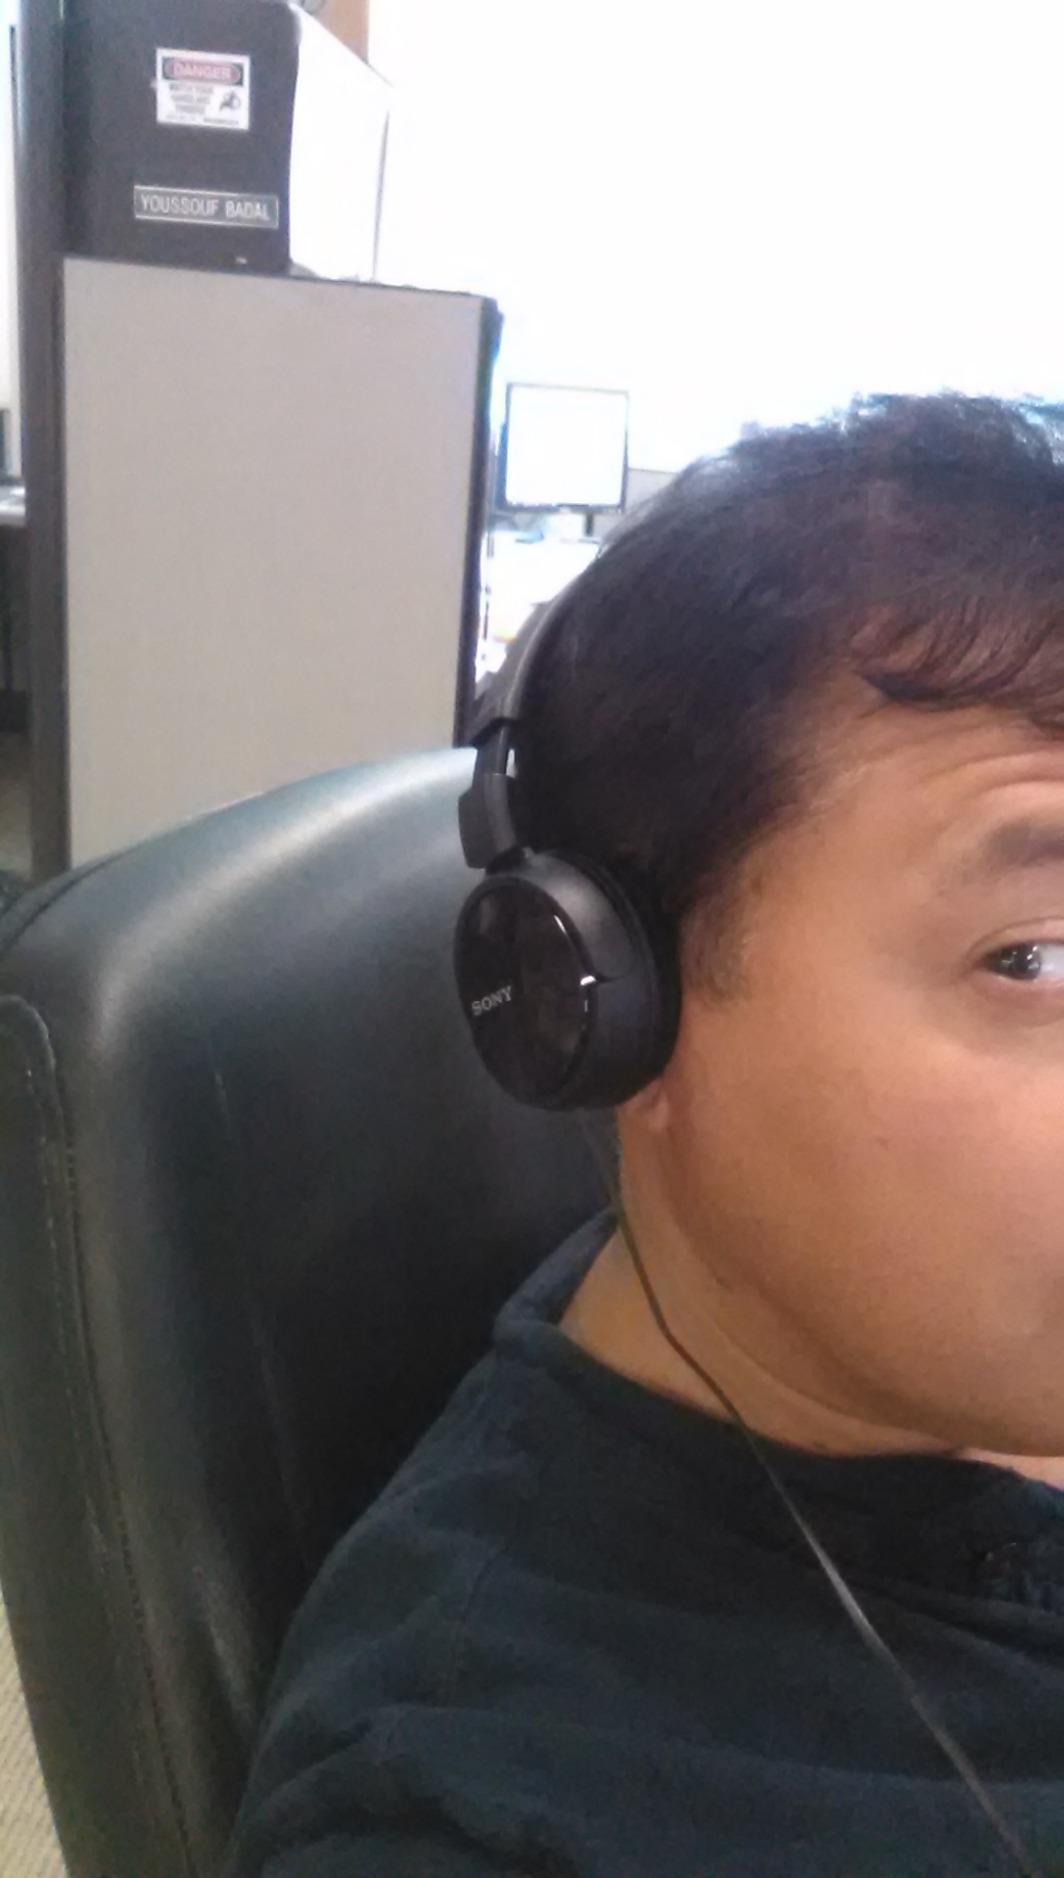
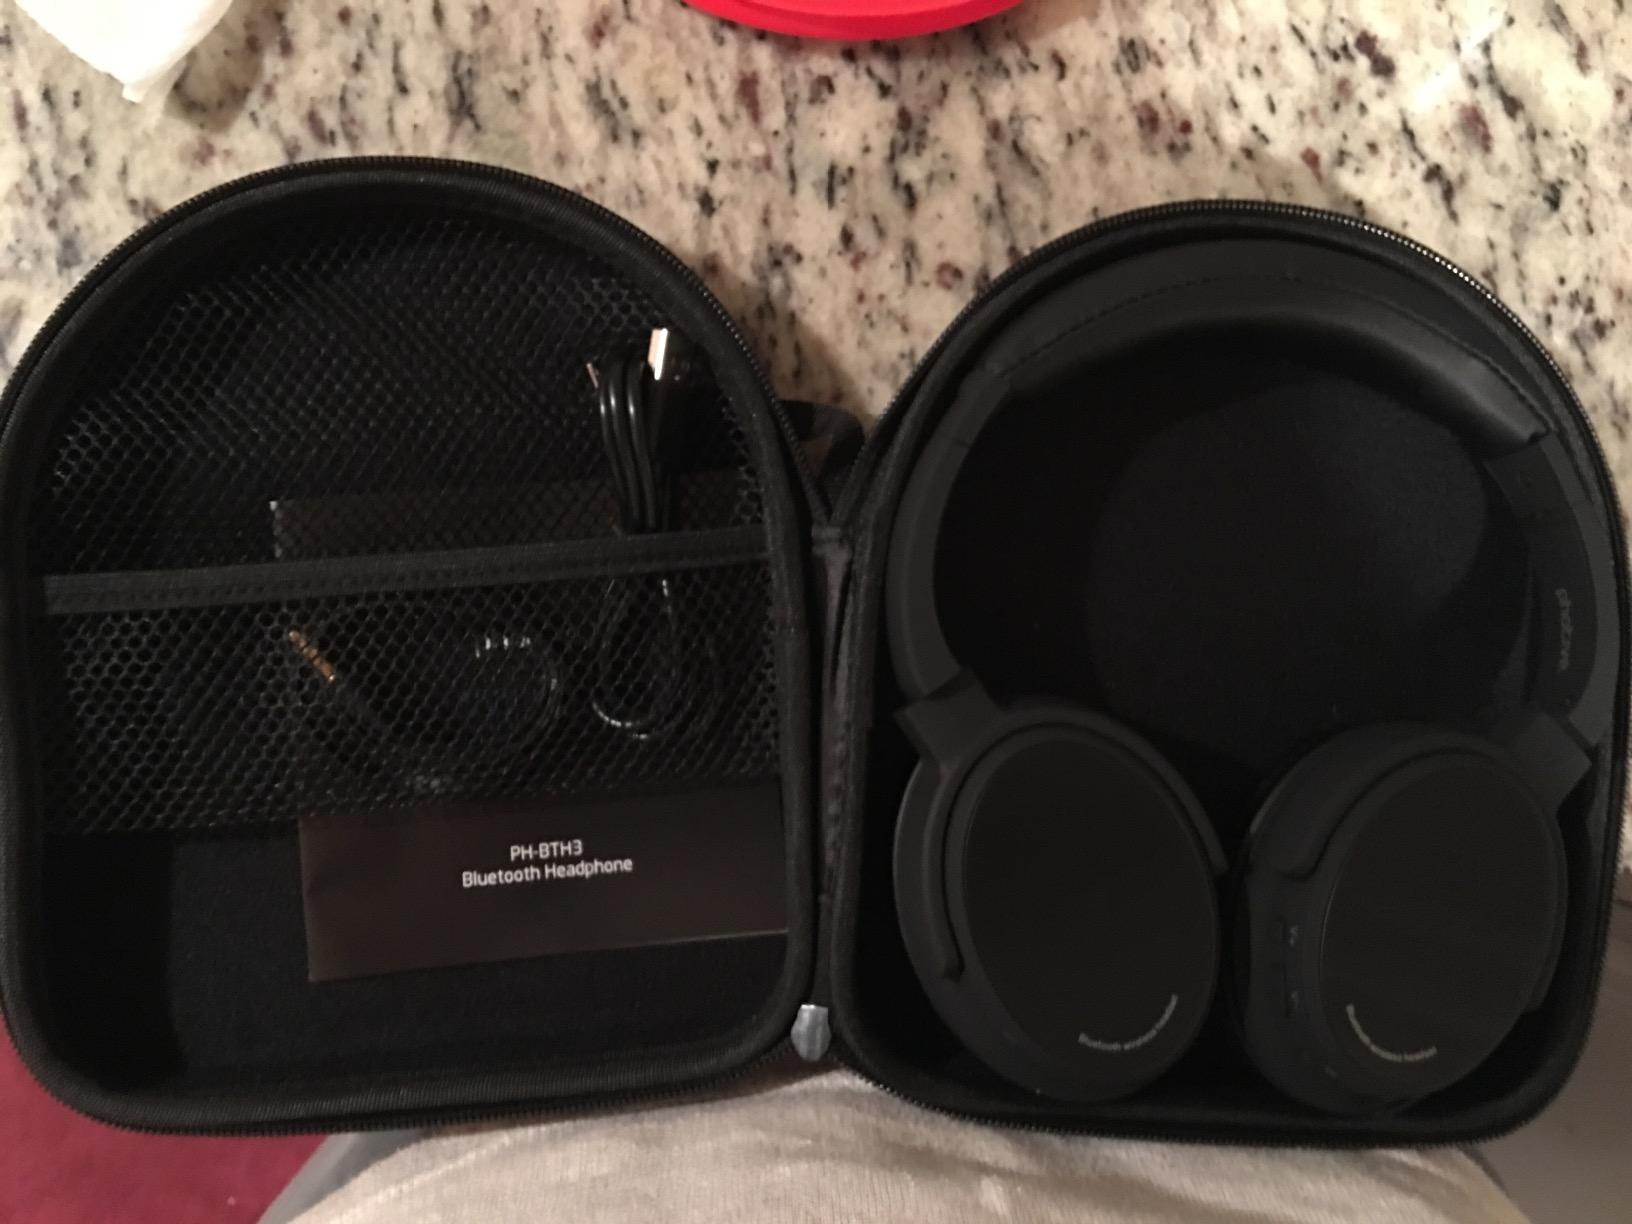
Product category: headphones
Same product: no